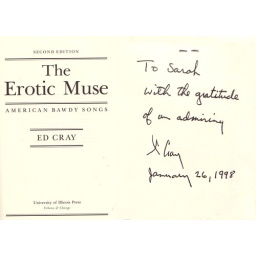
An interesting field of study, and an interesting book to have dedicated to you by the author!